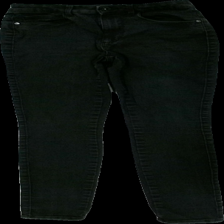
View: front
Type: Jeans
Category: Ladies
Brand: Only
Colors: Black
Material: 70% cotton 30% polyester
Cut: Regular
Size: 34
Season: All
Trend: Denim
Damage location: top center
Damage 2 location: top center
Price range: 50-100
Recommended usage: Reuse
Description: svarta jeans